Reusable launch vehicle

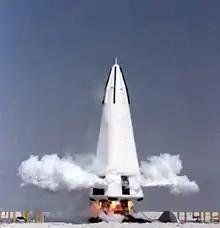
McDonnell Douglas DC-X used vertical takeoff and vertical landing

Perhaps the first reusable launch vehicles were the ones conceptualized and studied by Wernher von Braun from 1948 until 1956. The von Braun ferry rocket underwent two revisions: once in 1952 and again in 1956. They would have landed using parachutes.